Passenger train

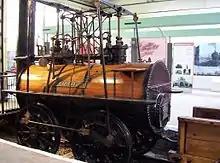
Locomotion No. 1, the first locomotive to carry passengers on a public railway

The first occasion on which a railway locomotive pulled a train carrying passengers was in the United Kingdom in 1804, at Penydarren Ironworks in Wales, when 70 employees of the ironworks were transported 9 miles by an engine designed by Richard Trevithick. The first passenger train in regular service was a horse drawn train on the Swansea and Mumbles Railway which opened in 1807. In 1808, Trevithick ran a passenger-carrying exhibition train called "Catch Me Who Can" on a small loop of track in London. The exhibition, which ran for two weeks, charged passengers for rides.